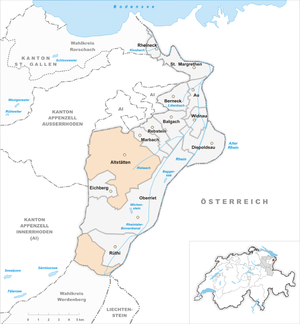
Altstätten est une petite cité rurale de Suisse sise dans le canton de Saint-Gall au pied des monts d'Appenzell.